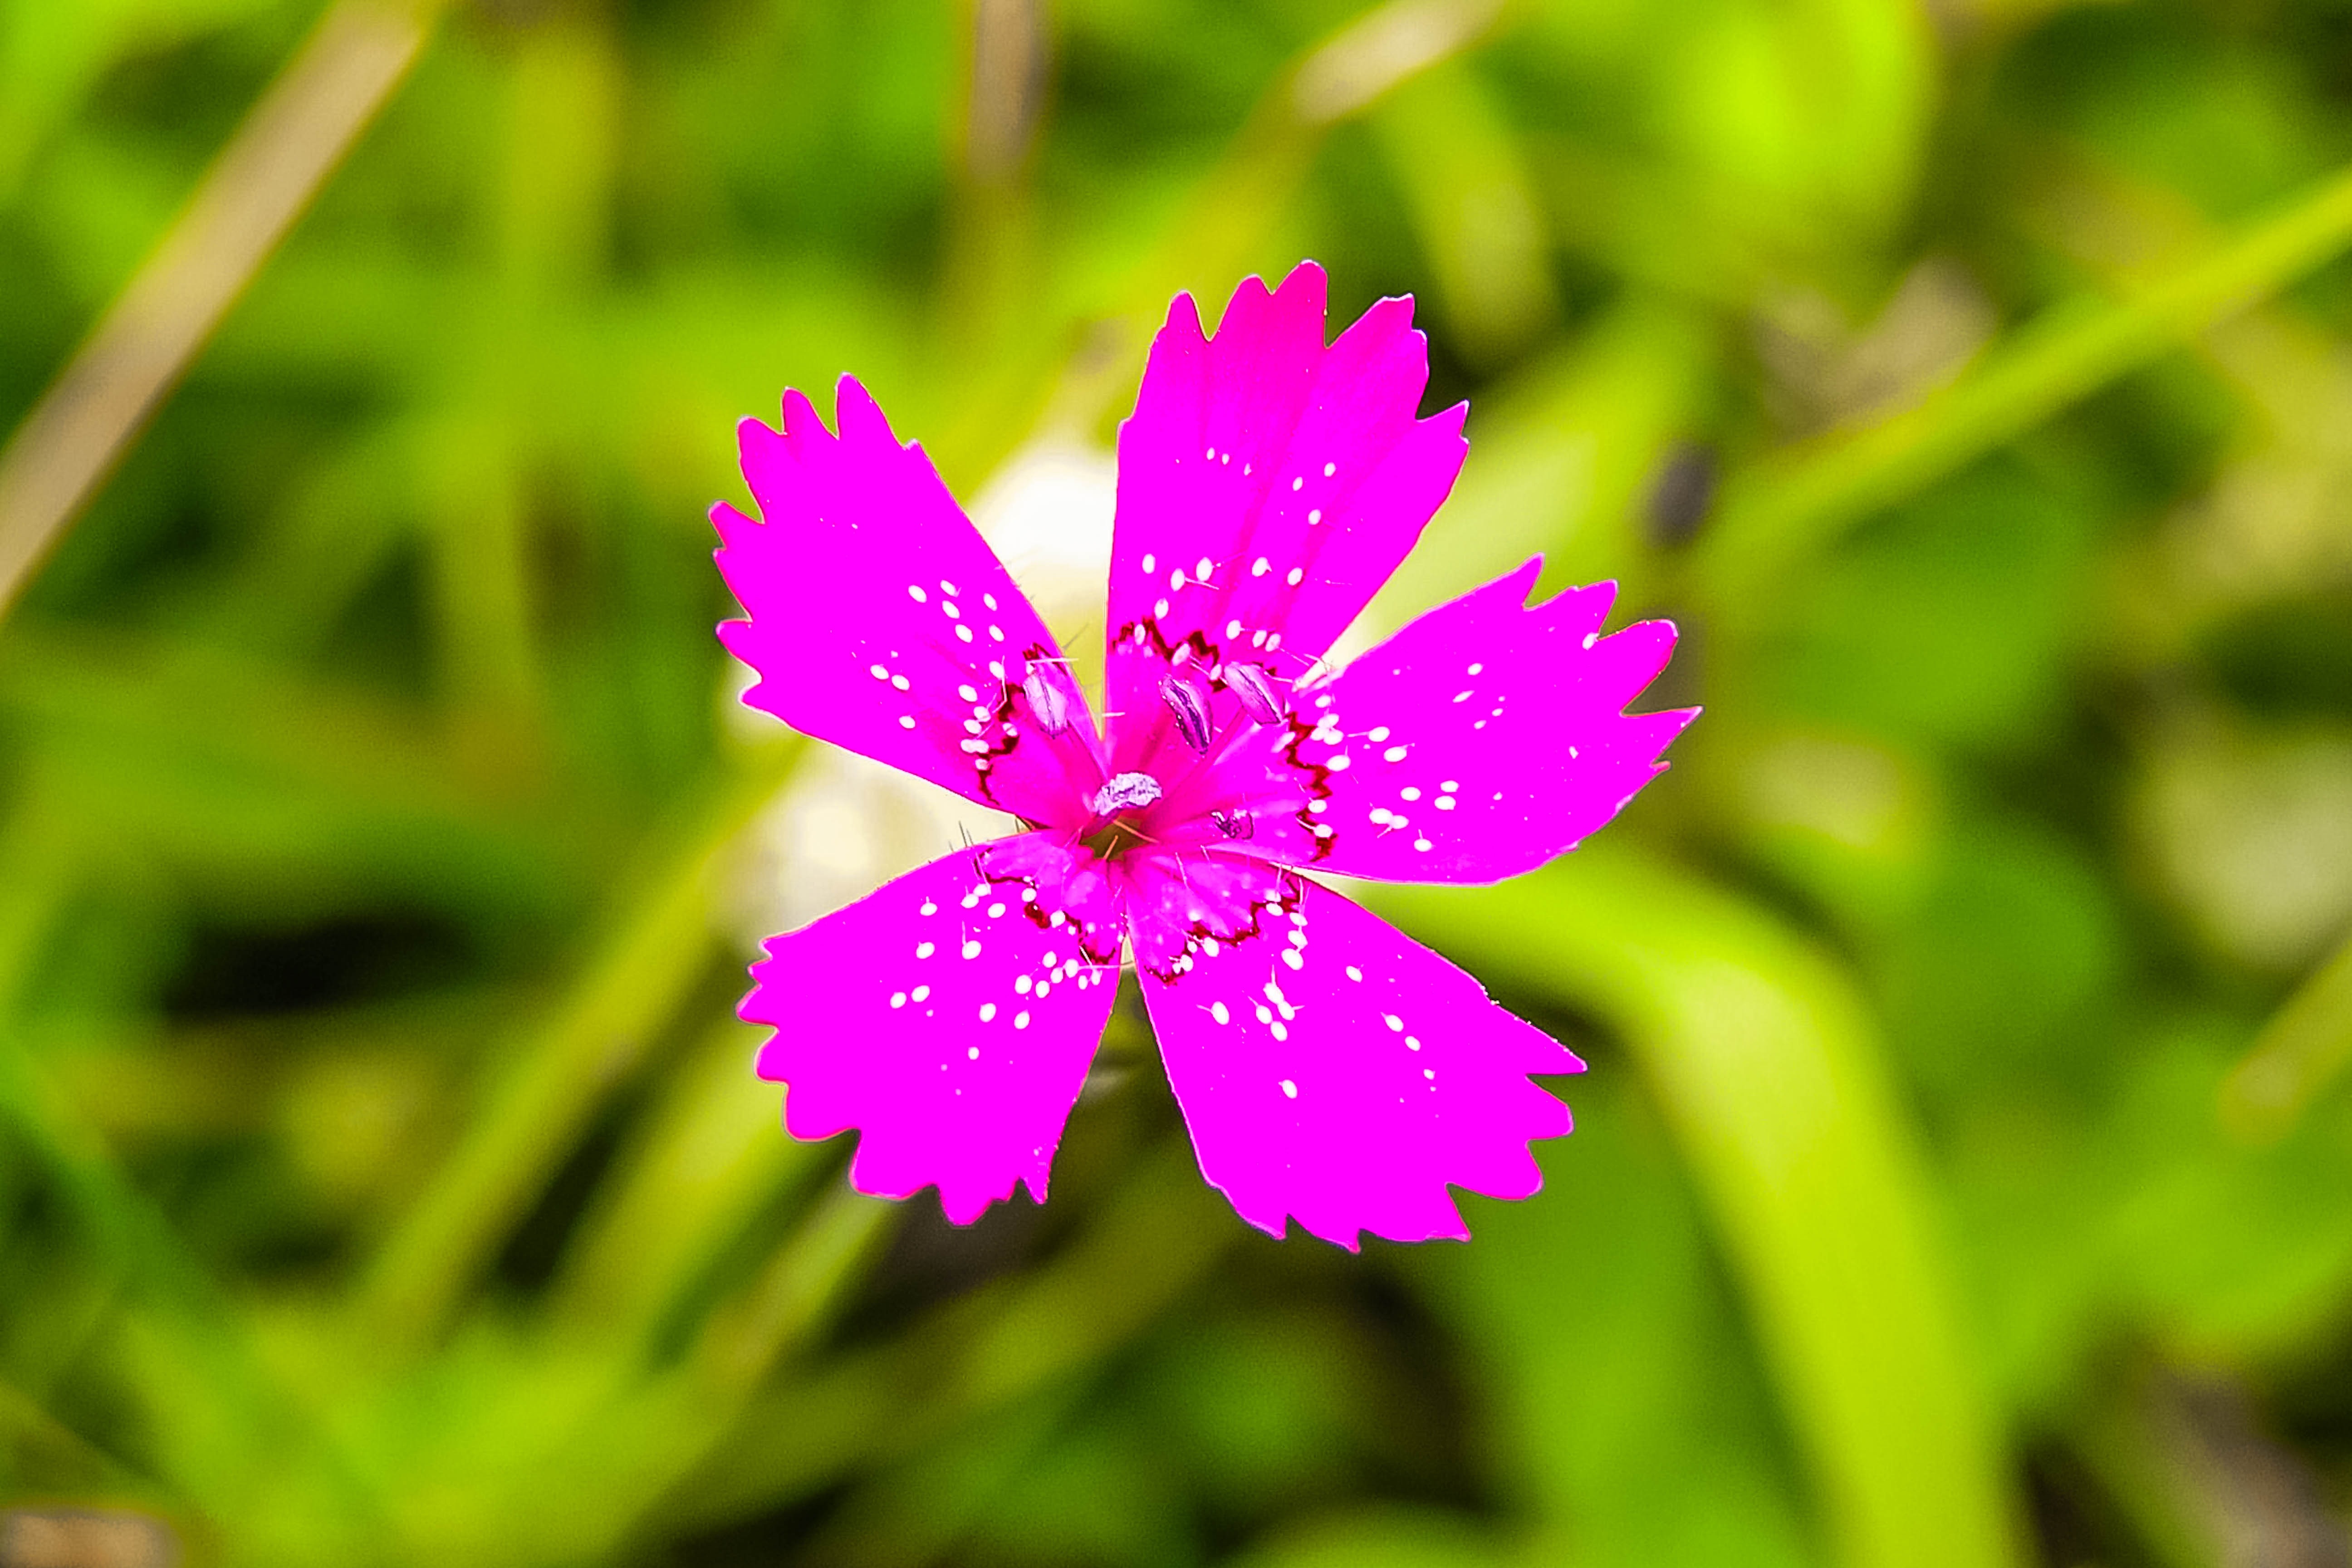
nature, grass, blossom, plant, photography, meadow, leaf, flower, petal, herb, botany, flora, wildflower, close up, dianthus, macro photography, flowering plant, field flowers, annual plant, land plant, pink family